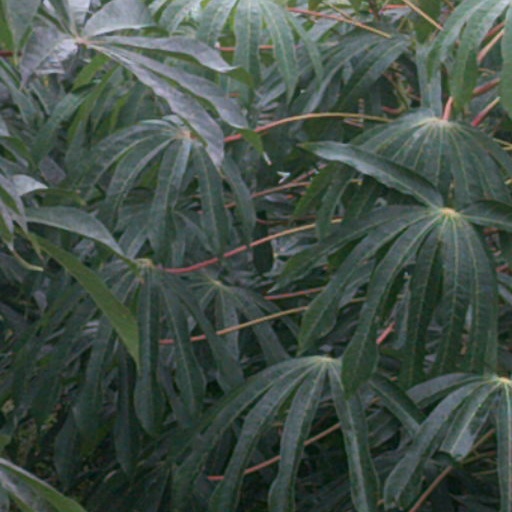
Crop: cassava